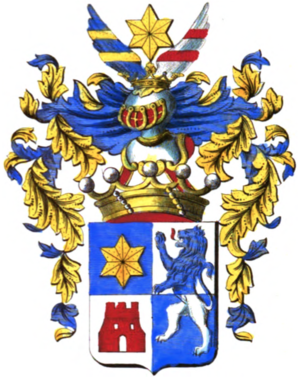
Armoiries de la branche cadette de la famille de Biolley
De Biolley est une famille dont les membres appartiennent à la noblesse du Saint Empire Romain depuis 1769 et depuis 1843 à la noblesse belge.
La famille de Broqueville est une famille de la noblesse belge d'origine française.
Cette liste des familles contemporaines de la noblesse belge ne retient que les familles subsistantes faisant partie officiellement de la noblesse belge avec un principe légal de noblesse héréditaire, à l'exclusion des familles de nationalité belge de noblesse non reconnue ou de noblesse étrangère n'ayant pas introduit une requête d'incorporation dans la noblesse auprès de S.M. le roi des Belges.